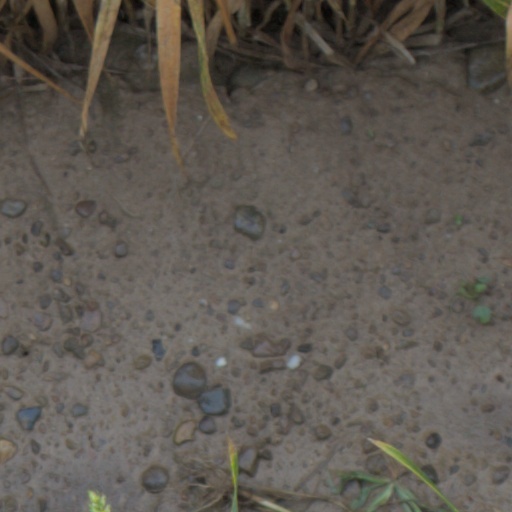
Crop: wheat